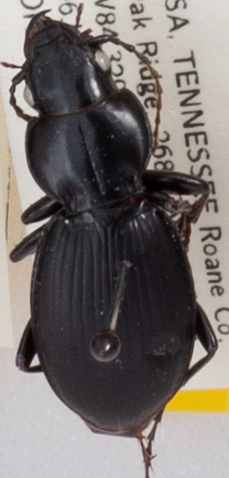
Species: Cyclotrachelus fucatus
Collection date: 2022-07-06
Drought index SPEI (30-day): -0.528
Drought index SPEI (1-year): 0.216
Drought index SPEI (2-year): -0.006